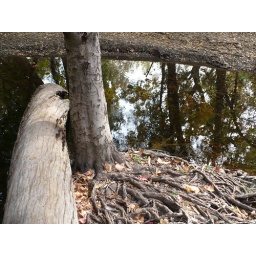
upon the tree bridge to root island